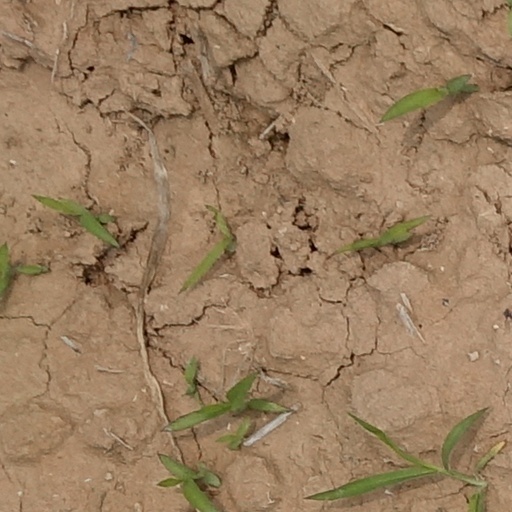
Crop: wheat